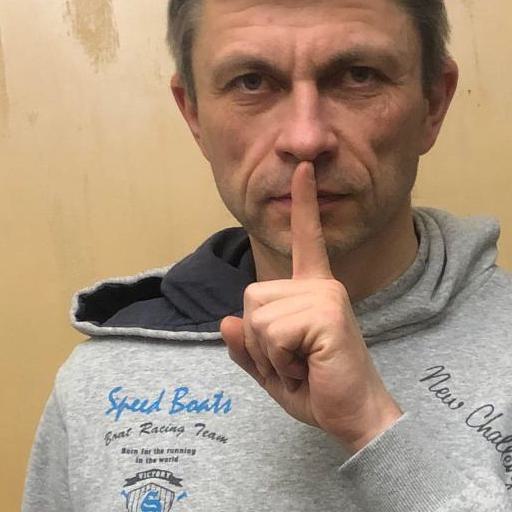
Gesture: mute